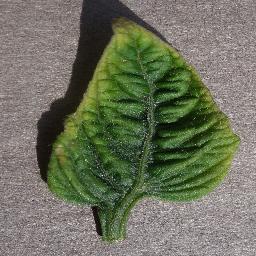
Label: Tomato___Tomato_Yellow_Leaf_Curl_Virus